Samuel Fox and Company

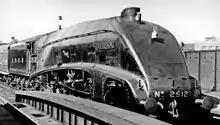
LNER no. 2512 "Silver Fox" showing the stainless steel fox motif in the centre of the boiler side

In 1935, the company provided a pair of stainless steel foxes to the London & North Eastern Railway which were used to decorate the sides of their new Class A4 locomotive no. 2512 "Silver Fox".